Marion, Kansas

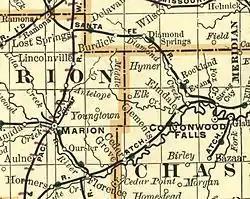
1893 railroad map

In 1802, Spain returned most of the land to France. In 1803, most of the land for modern day Kansas was acquired by the United States from France as part of the 828,000 square mile Louisiana Purchase for 2.83 cents per acre.